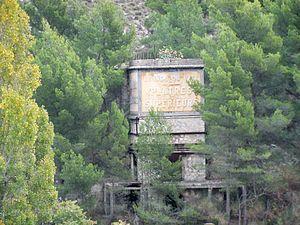
Batiment de l'usine du Paty
Les Dentelles de Montmirail, situées dans le département français de Vaucluse, sont une chaîne de montagne qui marque la limite occidentale des monts de Vaucluse. Elles sont situées au nord de Carpentras, au sud de Vaison-la-Romaine et à l'ouest du mont Ventoux. Leur point culminant est la crête de Saint-Amand à 722 mètres d'altitude.